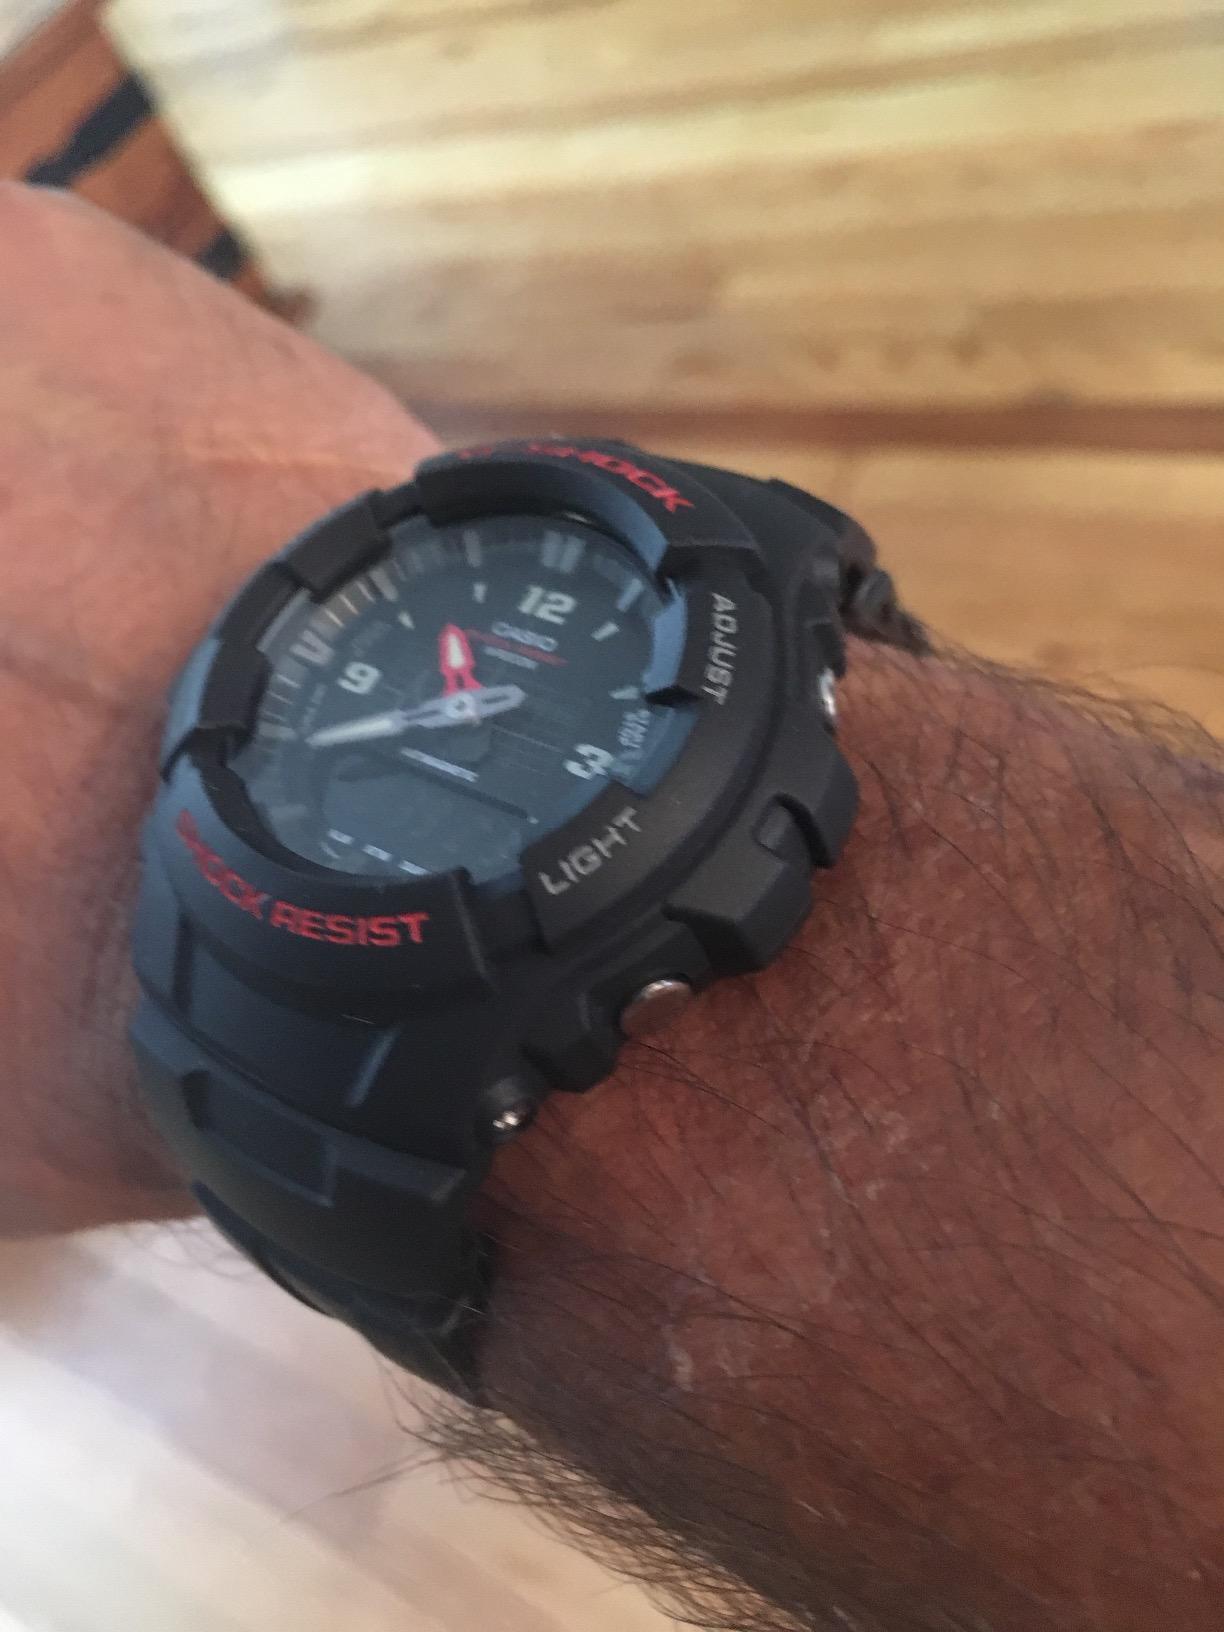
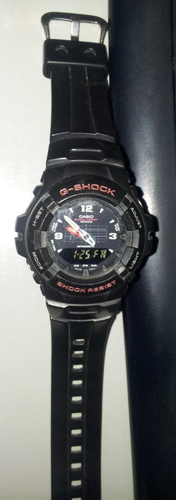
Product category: accessories_watch
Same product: yes